Susquehannock

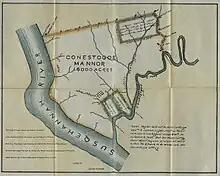
Map dated 1717 showing the Conestoga village near the junction of the Conestoga and Susquehannock Rivers.

Relations with the English deteriorated following the establishment of the Province of Maryland in 1634. The new colony formed an alliance with the Piscataway, who were the frequent target of Susquehannock raids. The founding of the colony also disrupted Claiborne's trade alliance with the Susquehannock as he refused to acknowledge Maryland's authority. When a legal dispute forced Claiborne to return to England in 1637, Maryland seized Kent Island.